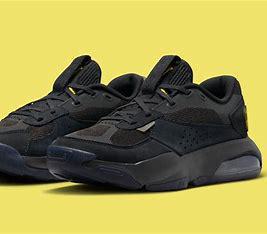
Brand: Jordan
Model: Air 200E